List of recreational vehicles

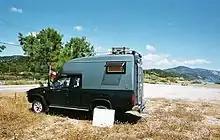
A truck camper

A Class C motorhome is built upon a cutaway medium- or heavy-duty truck or van platform with a forward engine and transmission connected by driveshaft to a rear axle that propels dual-mounted rear wheels. Class C motorhomes are typically powered by gasoline (petrol) engines, although some have been converted to run on propane (autogas) while others use diesels. Transmissions are almost always automatic. The original chassis is equipped from the truck factory to the coachbuilder with an attached forward cab section that is a van or conventional truck-based (known as a "cutaway" chassis). In North America, the Ford E350 or E450 chassis are the most typical in the 21st century with the Mercedes-Benz Sprinter gaining in popularity. In prior times the Dodge/Ram and Chevrolet/GMC chassis were also used. Some smaller micro motorhomes were produced on Nissan and Toyota platforms from 1972–1994, Toyota Motorhomes continue to have a strong following. Some very large Class C motorhomes are based on even larger truck platforms, such as the Ford F650 and Freightliner XC chassis. In Europe, Ford and Fiat manufacture the majority of Class C motorhome chassis.